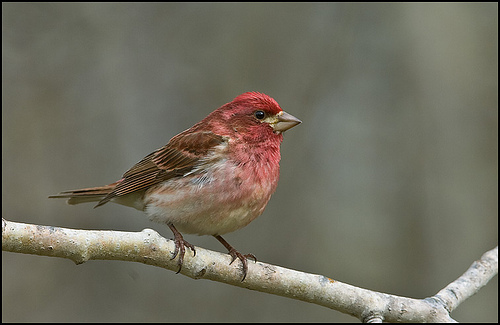
a small, brown winged bird with a white breast and dull red head.
a small bird with a small bill, and a red crown , and brown wings
this is a bird with a white belly, brown wings and a red breast and head.
this bird has a speckled belly and breast with a short pointy bill.
a bird with brown wings and a white belly with an iridescent red head.
this small bird has a red head and breast, with a short, wide and sharp beak.
beautifully colored bird with a small bill, large feet and brown wingbars.
this small bird has a bright red crown and a light brown belly with dark bright wings.
this brown winged small fluffy belly bird has highlights of reddish pinkish color on its head to its lower neck area and a small beak with brown tarsus and feet.
a small brown bird, with a lighter shaded belly, and a thick pointed bill.
Species: Purple Finch